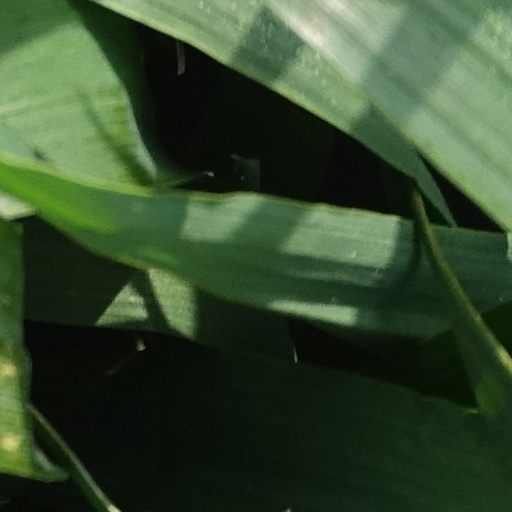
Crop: wheat